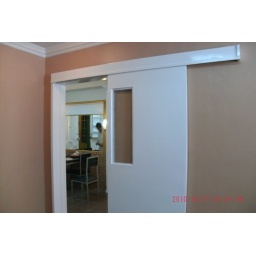
bedroom sliding door 2c arayat mansion cubao near mrt - Copy